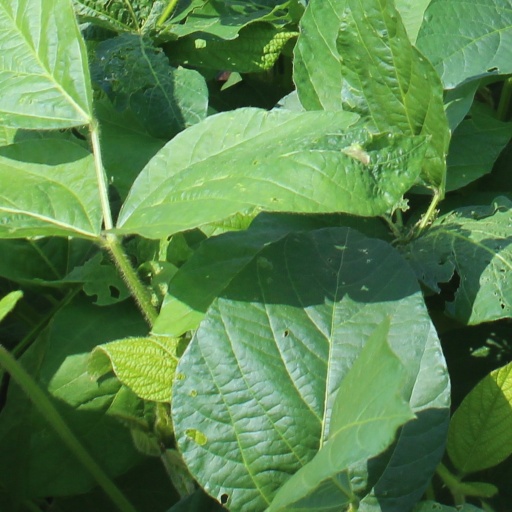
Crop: soybean